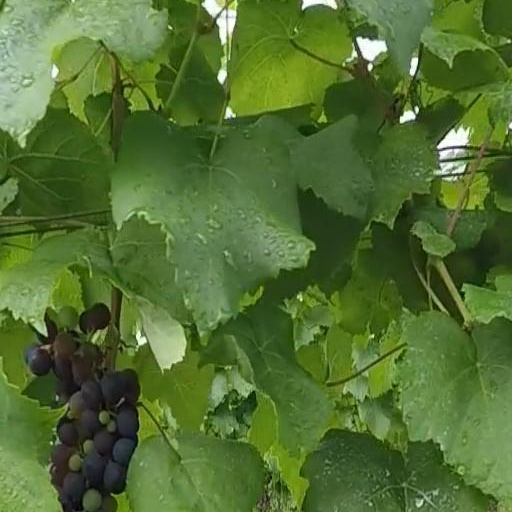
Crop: grape